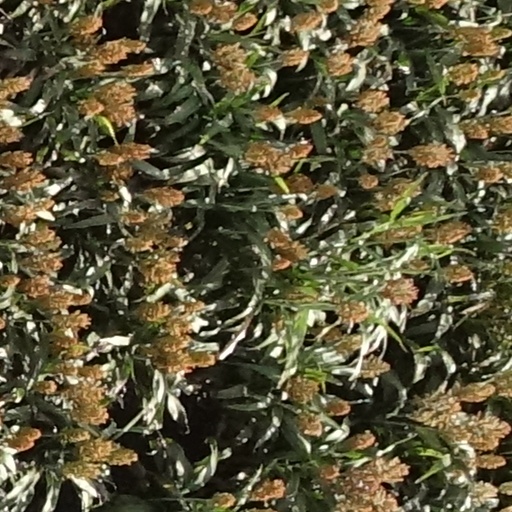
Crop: sorghum